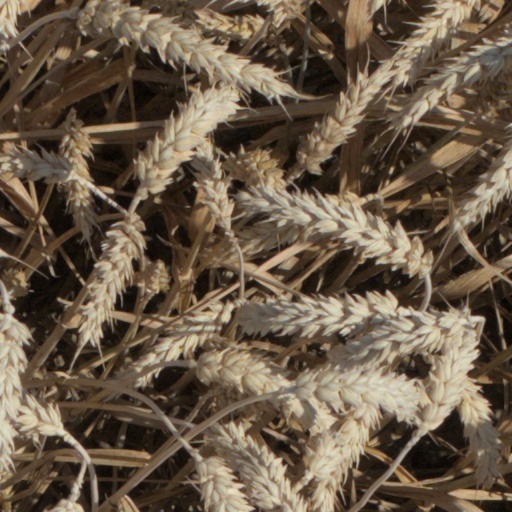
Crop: wheat